WRVZ (FM)

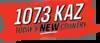
Previous logo

On April 1, 2020, the station flipped to country music as "107.3 KAZ", flanking sister station classic country WKWS.